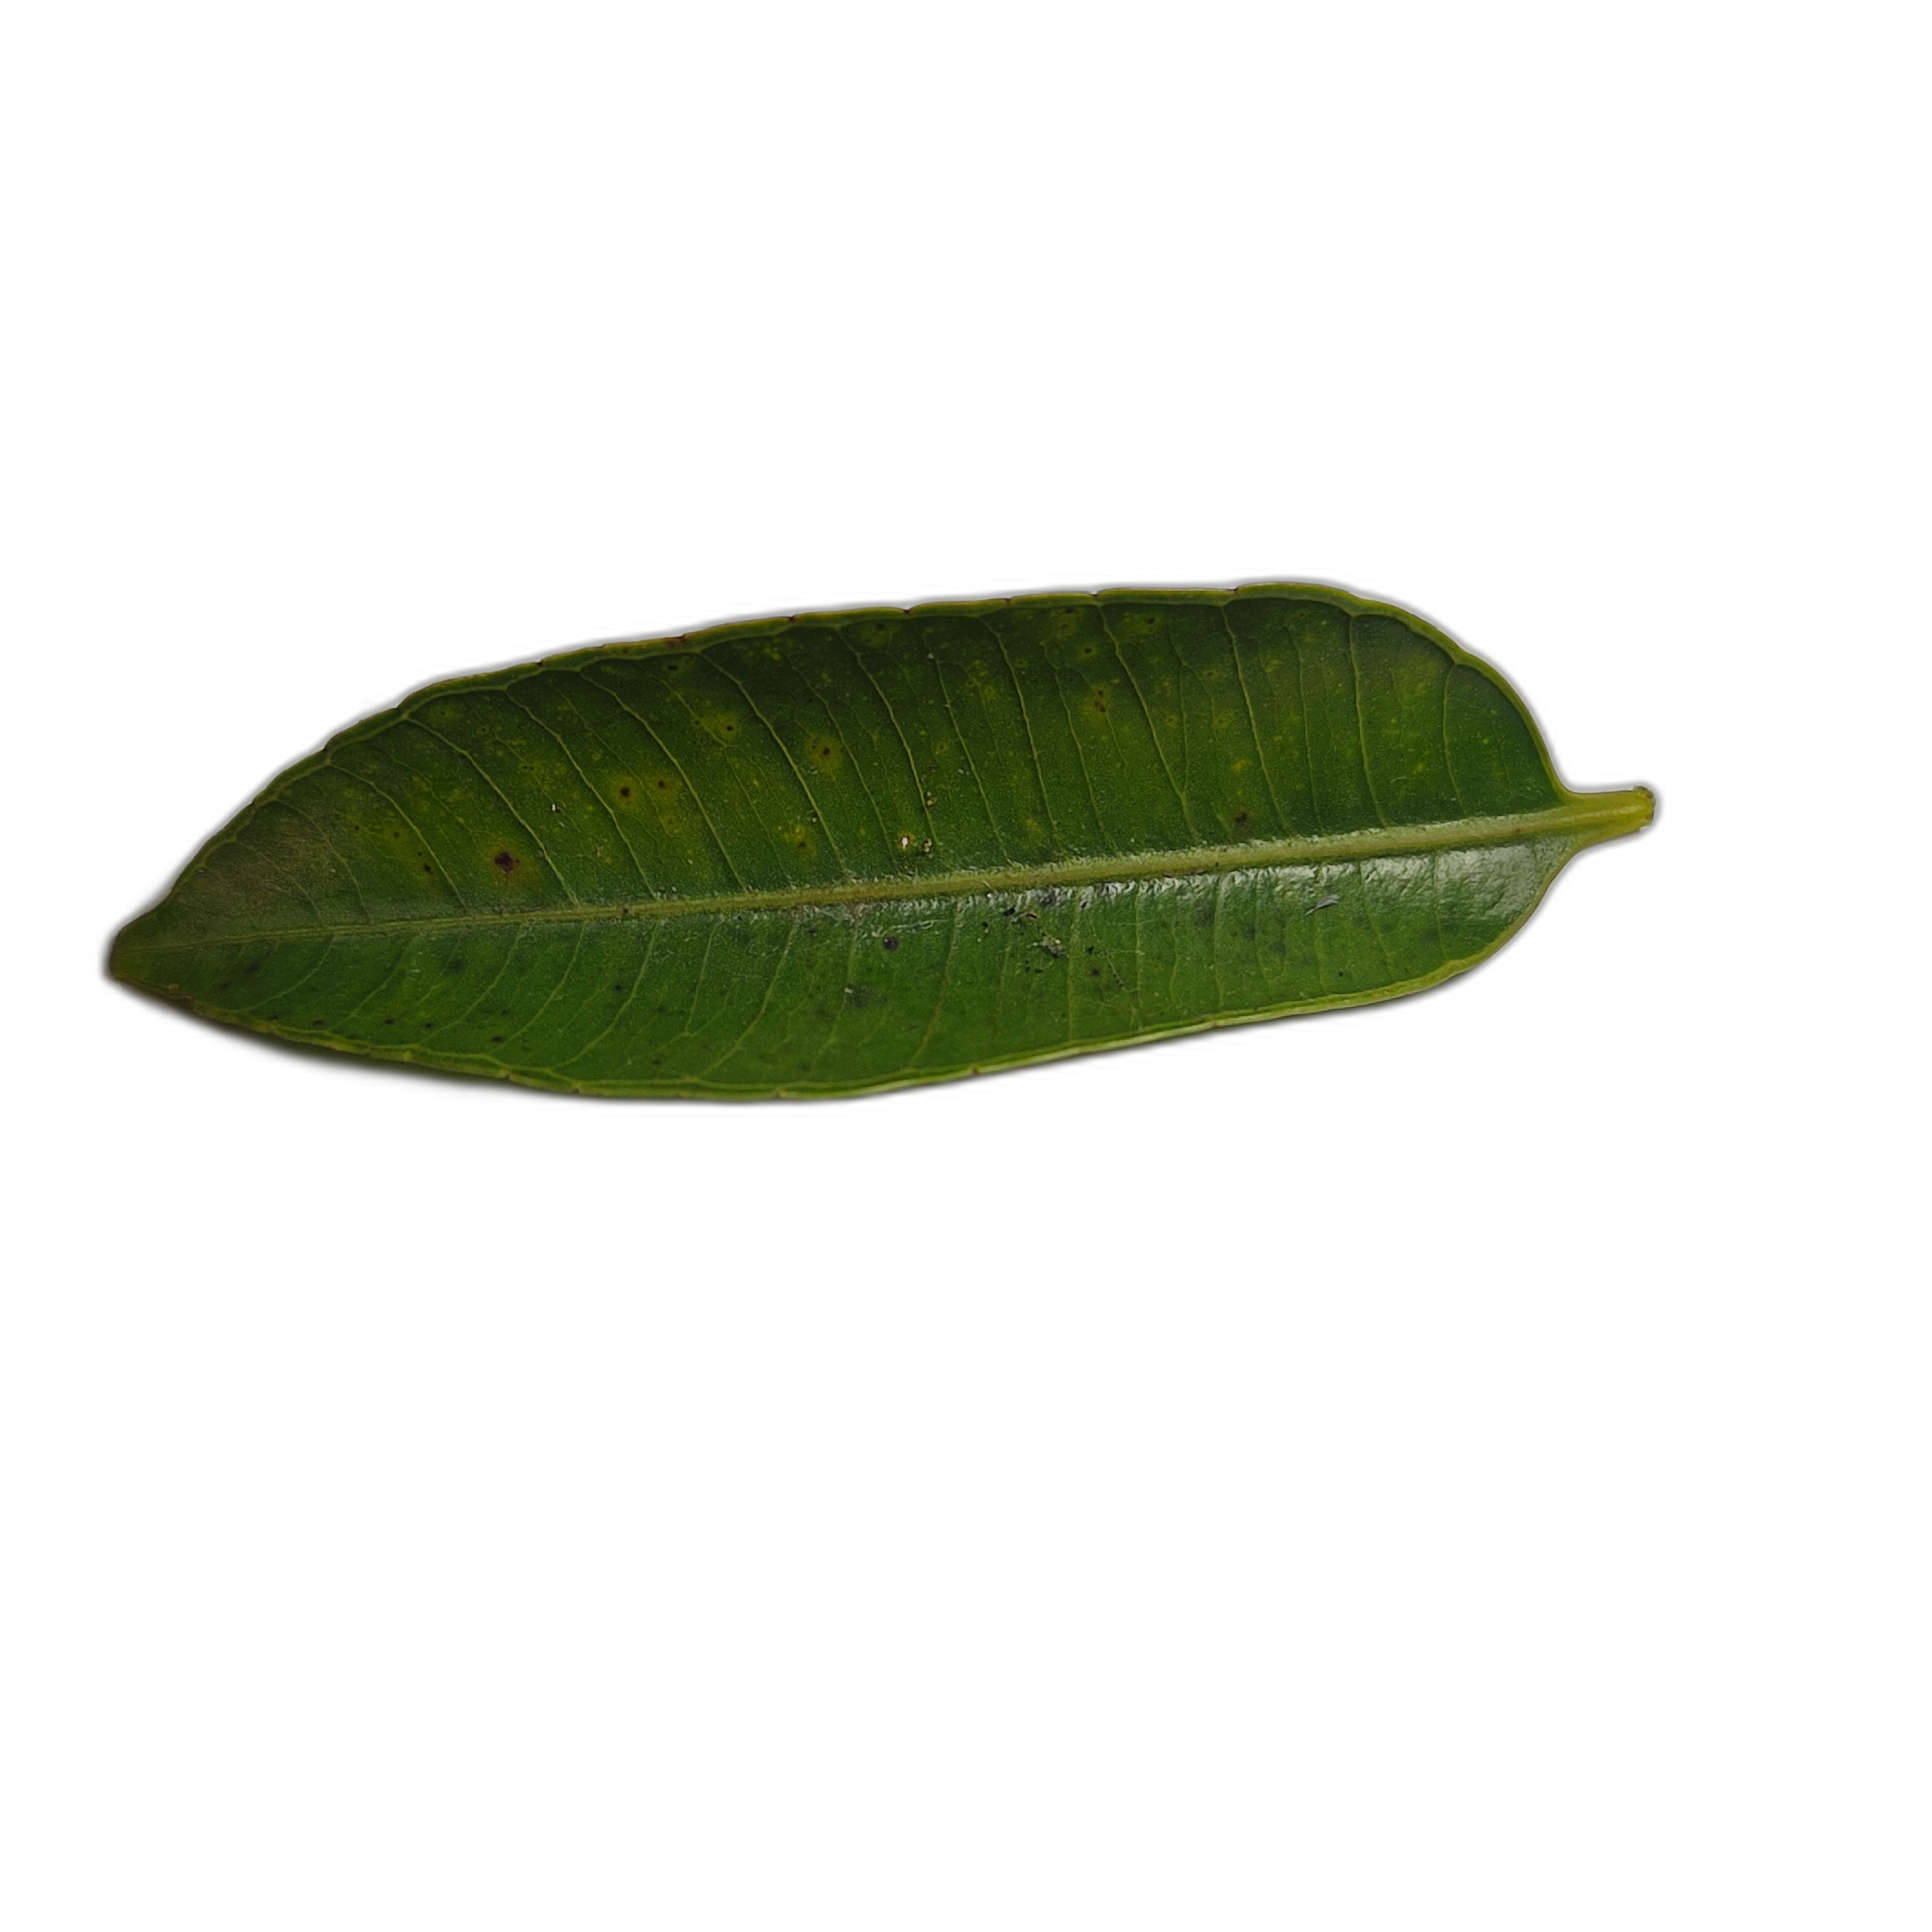
Label: healthy